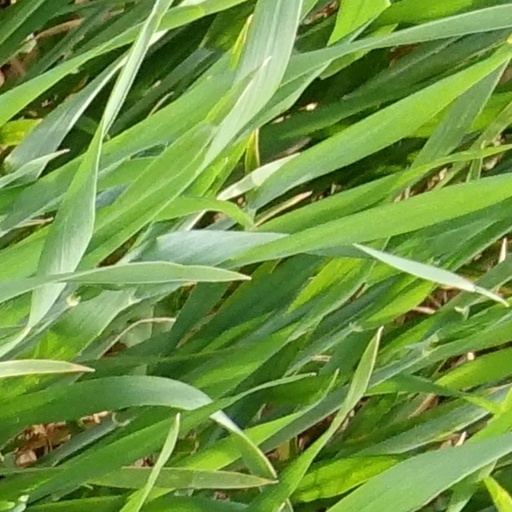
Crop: wheat